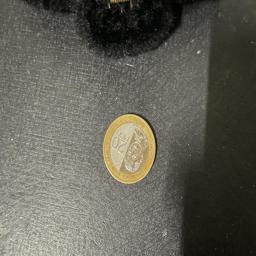
Label: 20_New_Front